Thomas Shaw (composer)

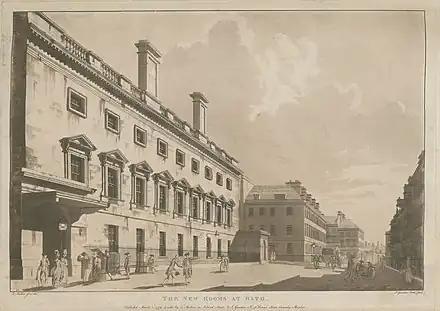
"The New Rooms at Bath. Publish'd March 3d 1779 & sold by T. Malton in Poland Street, & J. Gandon No. 48 Broad Street, Carnaby Market." (James Gandon, 1779, The BL King's Topographical Collection, British Library shelfmark: Maps K.Top.37.26.a.3.)

There is little information about Thomas Shaw's early life and his career prior to going to London has remained rather obscure.